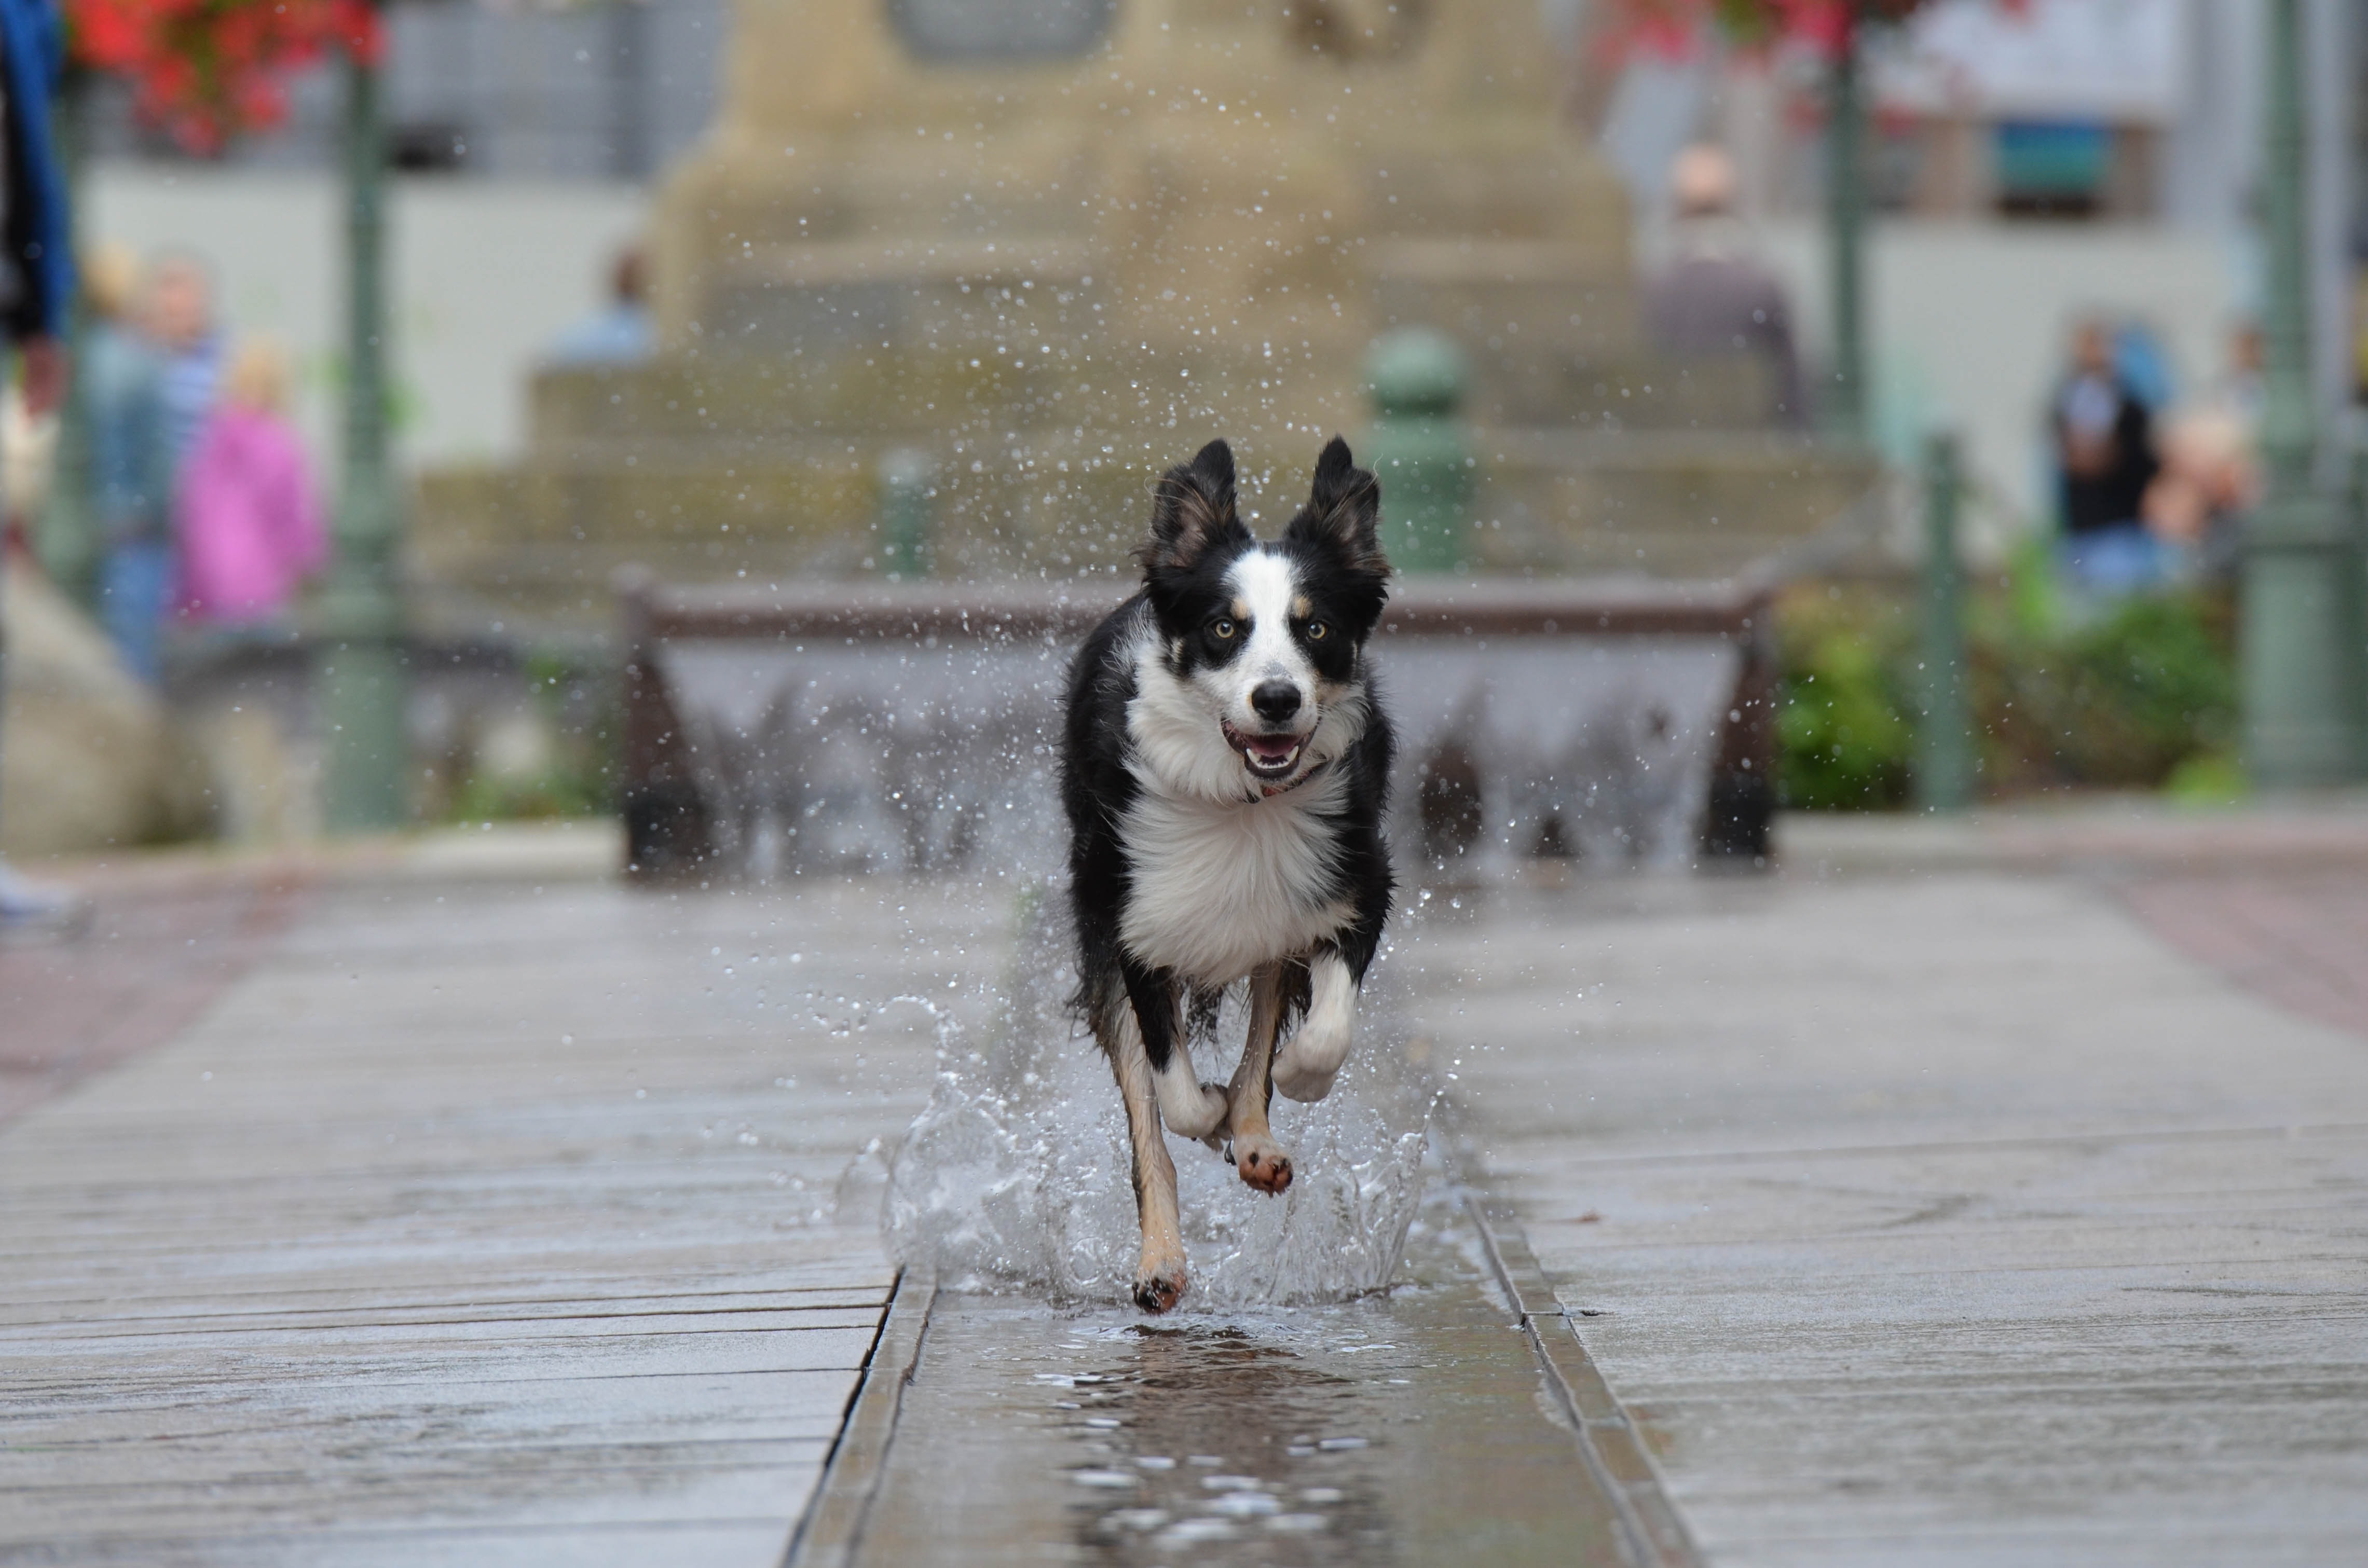
water, snow, winter, dog, weather, mammal, old town, border collie, vertebrate, fountain, fountain city, running dog, siberian husky, dog like mammal